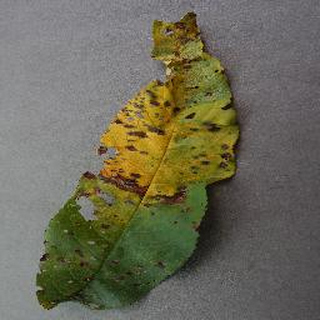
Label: peach_bacterial_spot